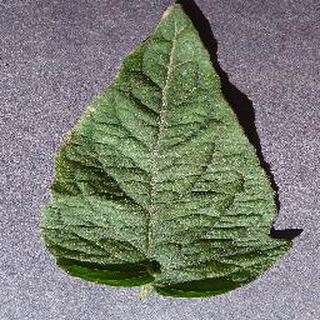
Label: healthy_tomato